Giovanni Emanuele Bidera

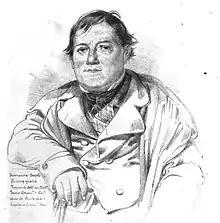

He is primarily known as the librettist of Gaetano Donizetti's operas "Gemma di Vergy" and "Marino Faliero", but he also wrote many other librettos for lesser known composers as well as plays, essays, books about Naples, and a treatise on acting. Bidera was born in the small Sicilian town of Palazzo Adriano and spent most of his career in Naples. In 1850 he retired to Palermo where he died at the age of 73.